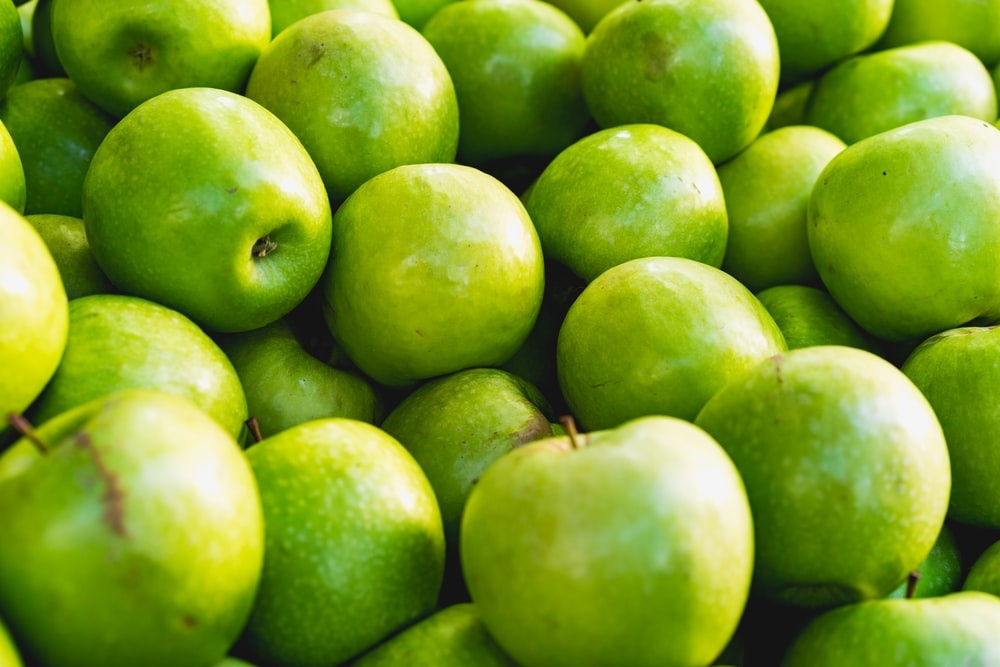
Label: apple